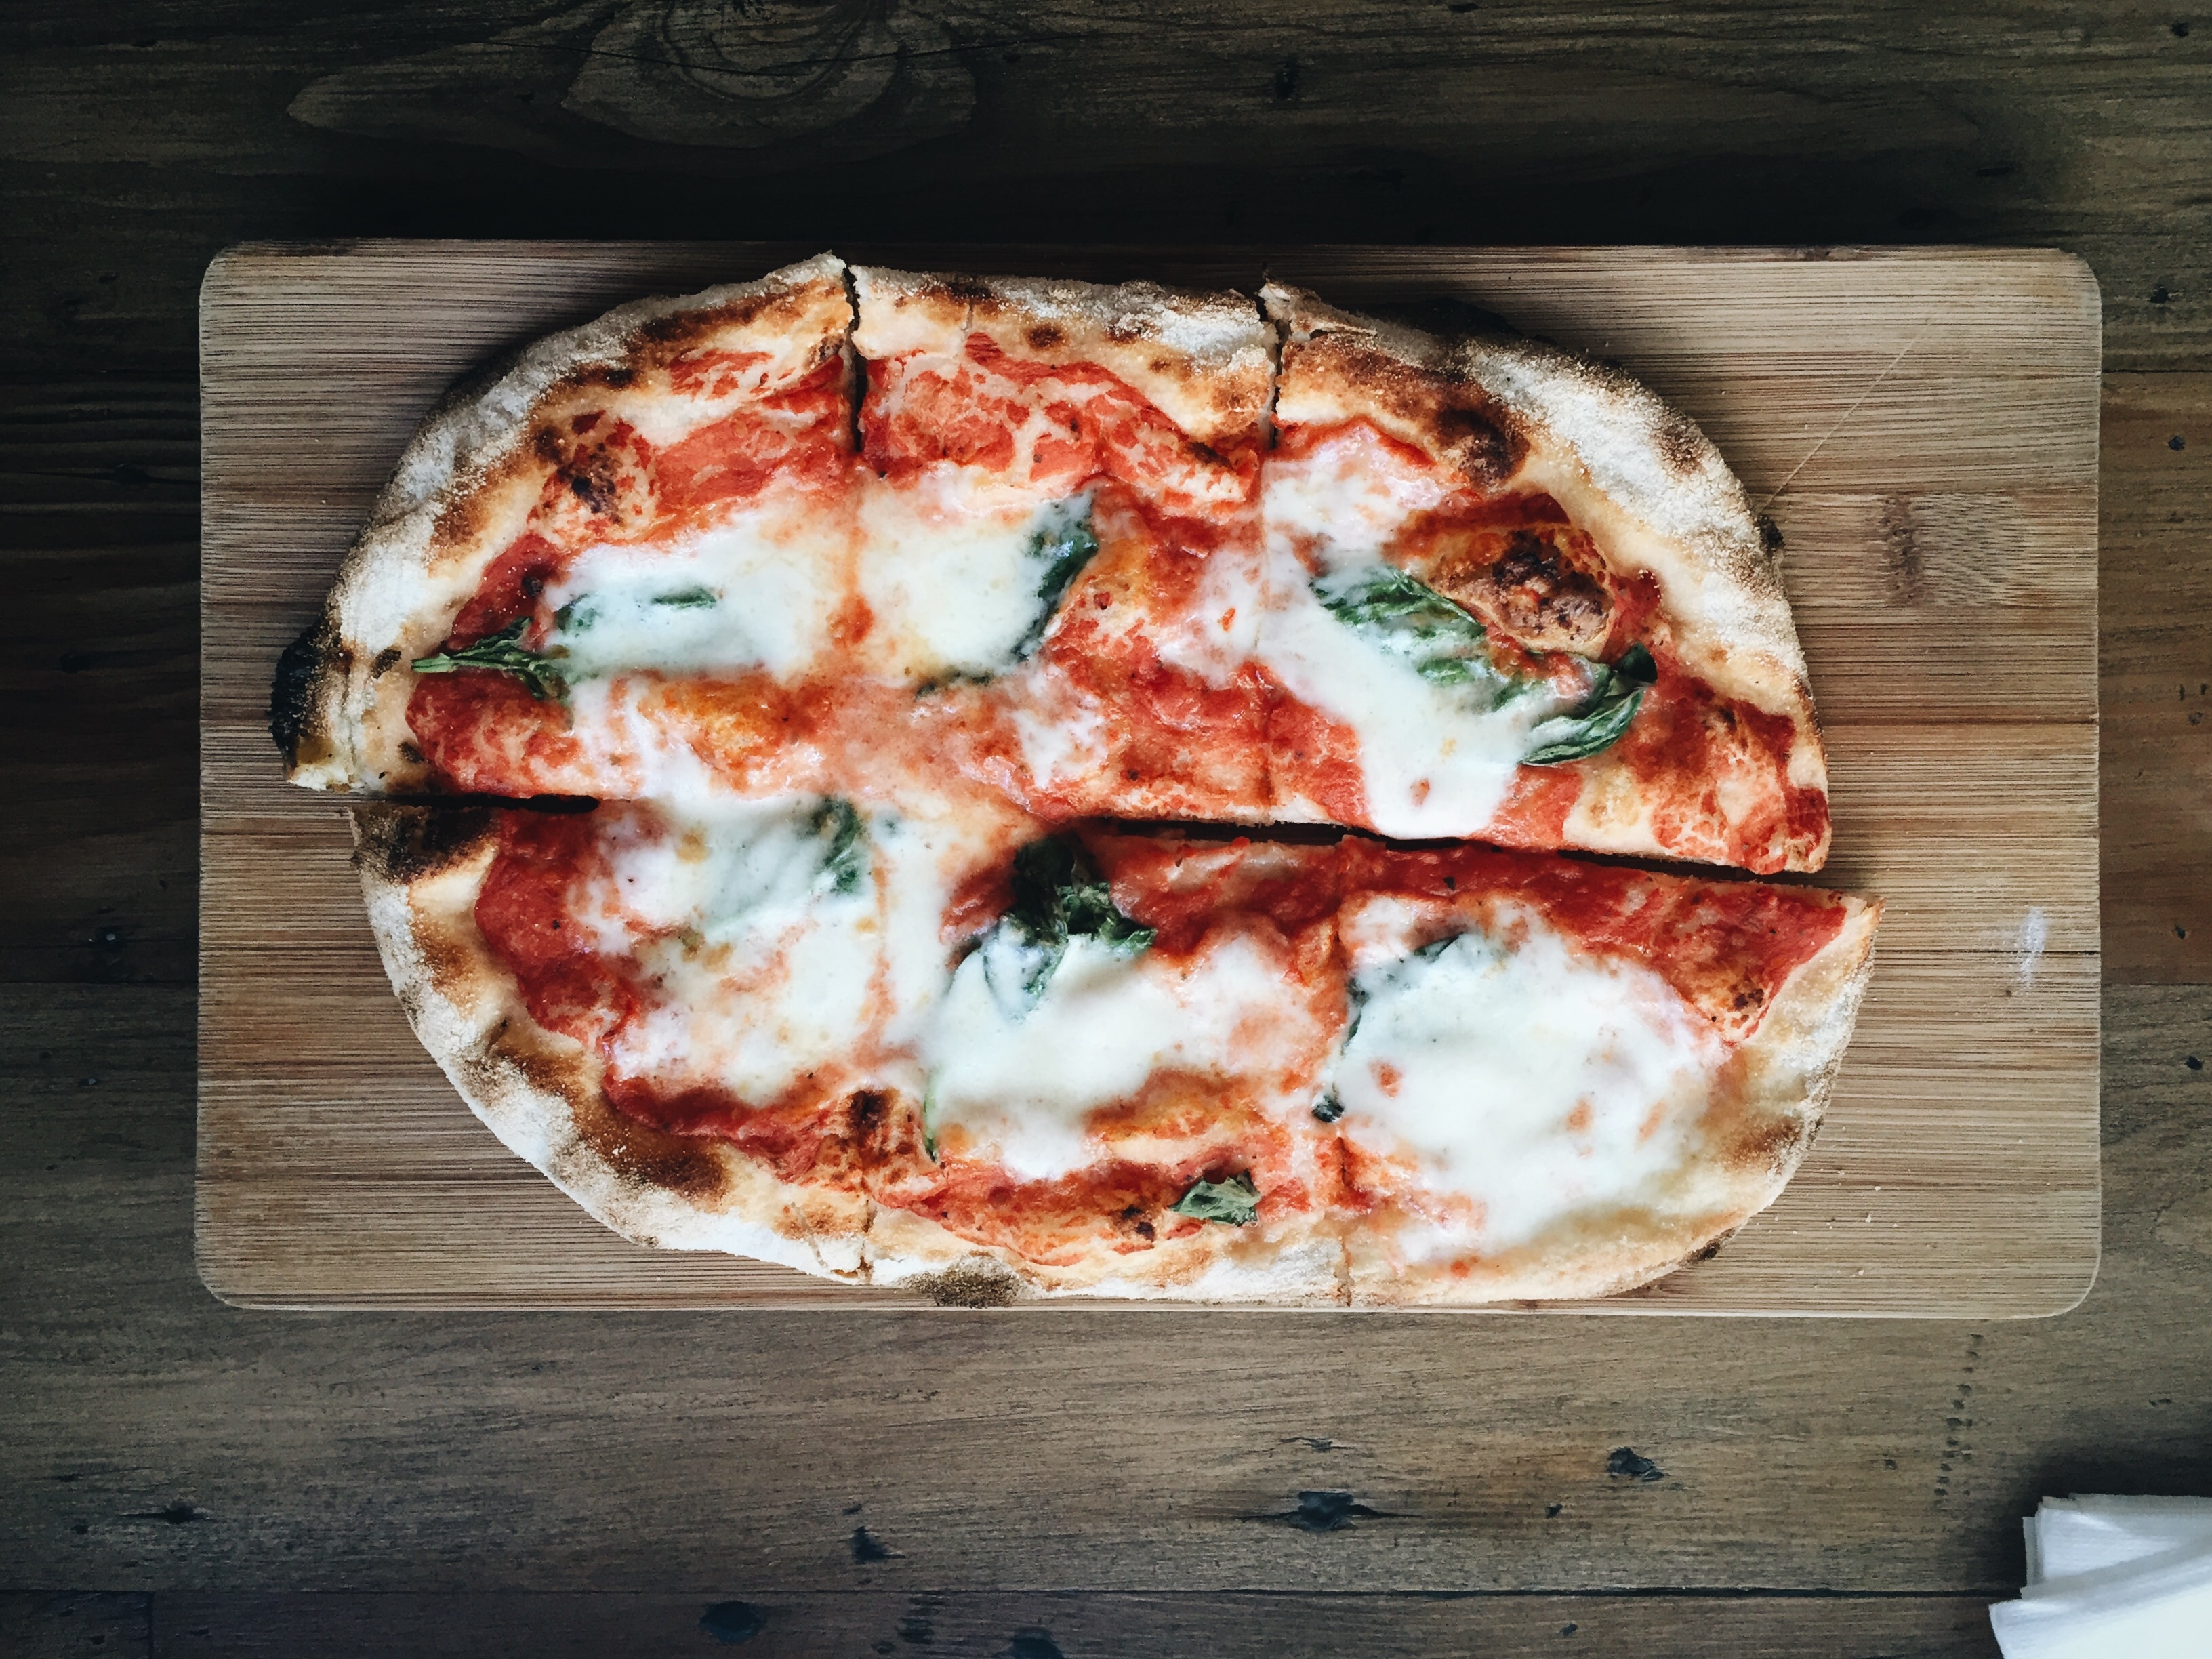
dish, meal, food, produce, cuisine, pizza, italian food, european food